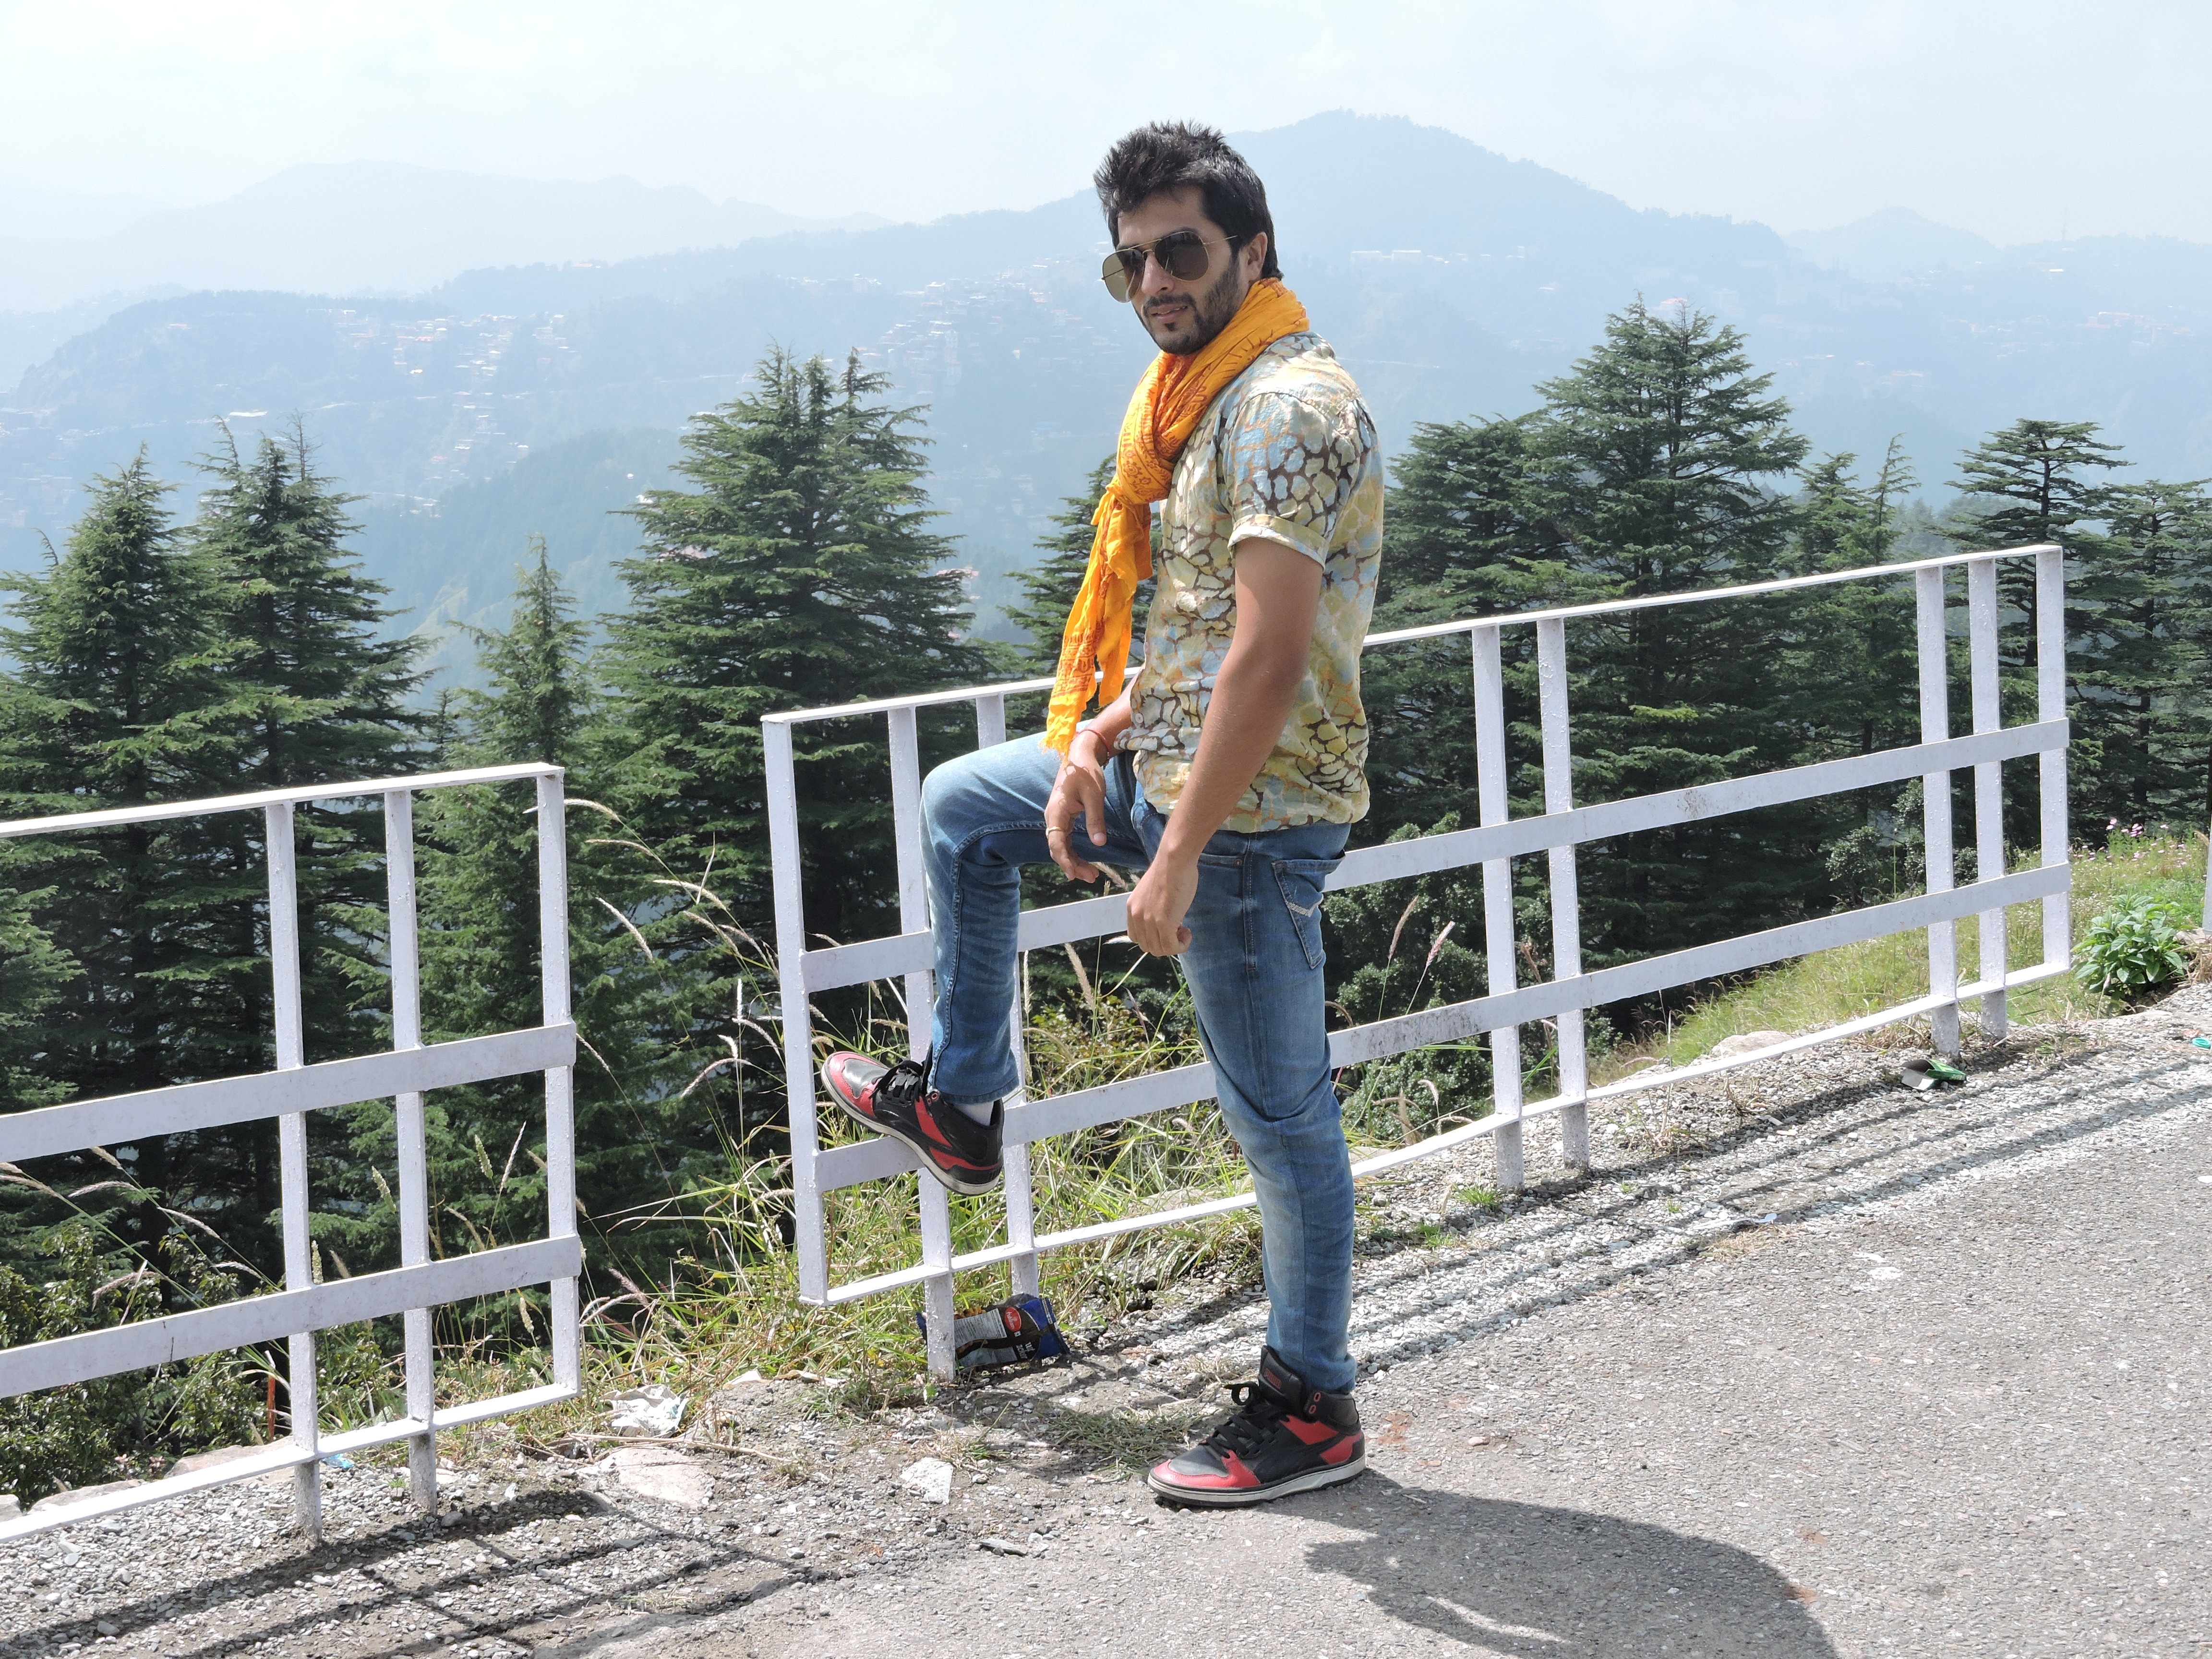
man, person, bicycle, tourist, male, extreme sport, leisure, sports equipment, mountain bike, cycling, sports, cool, sunglasses, adult, endurance sports, duathlon